Millicent, South Australia

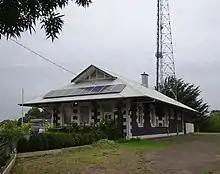
The studios of radio station 5THE (107.7 FM)

Millicent hosts a festival that is held once a year in late March and early April which is called the Geltwood Festival. The Geltwood Festival is about a ship that was wrecked in the late 1800s. The festival is known for arts and crafts, the shops of Millicent put quilts in the front windows. George Street is closed for the public to walk on to do various of activities, stalls and a small car Show 'N Shine. The festival has been running for over nine years and every year attracts crowds from neighbour towns of Millicent and Western Victoria.